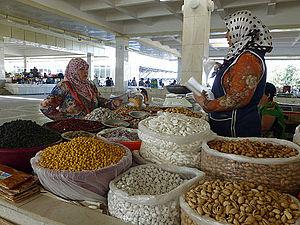
Siyob Bazaar, le grand marché de Samarcande (Ouzbékistan)